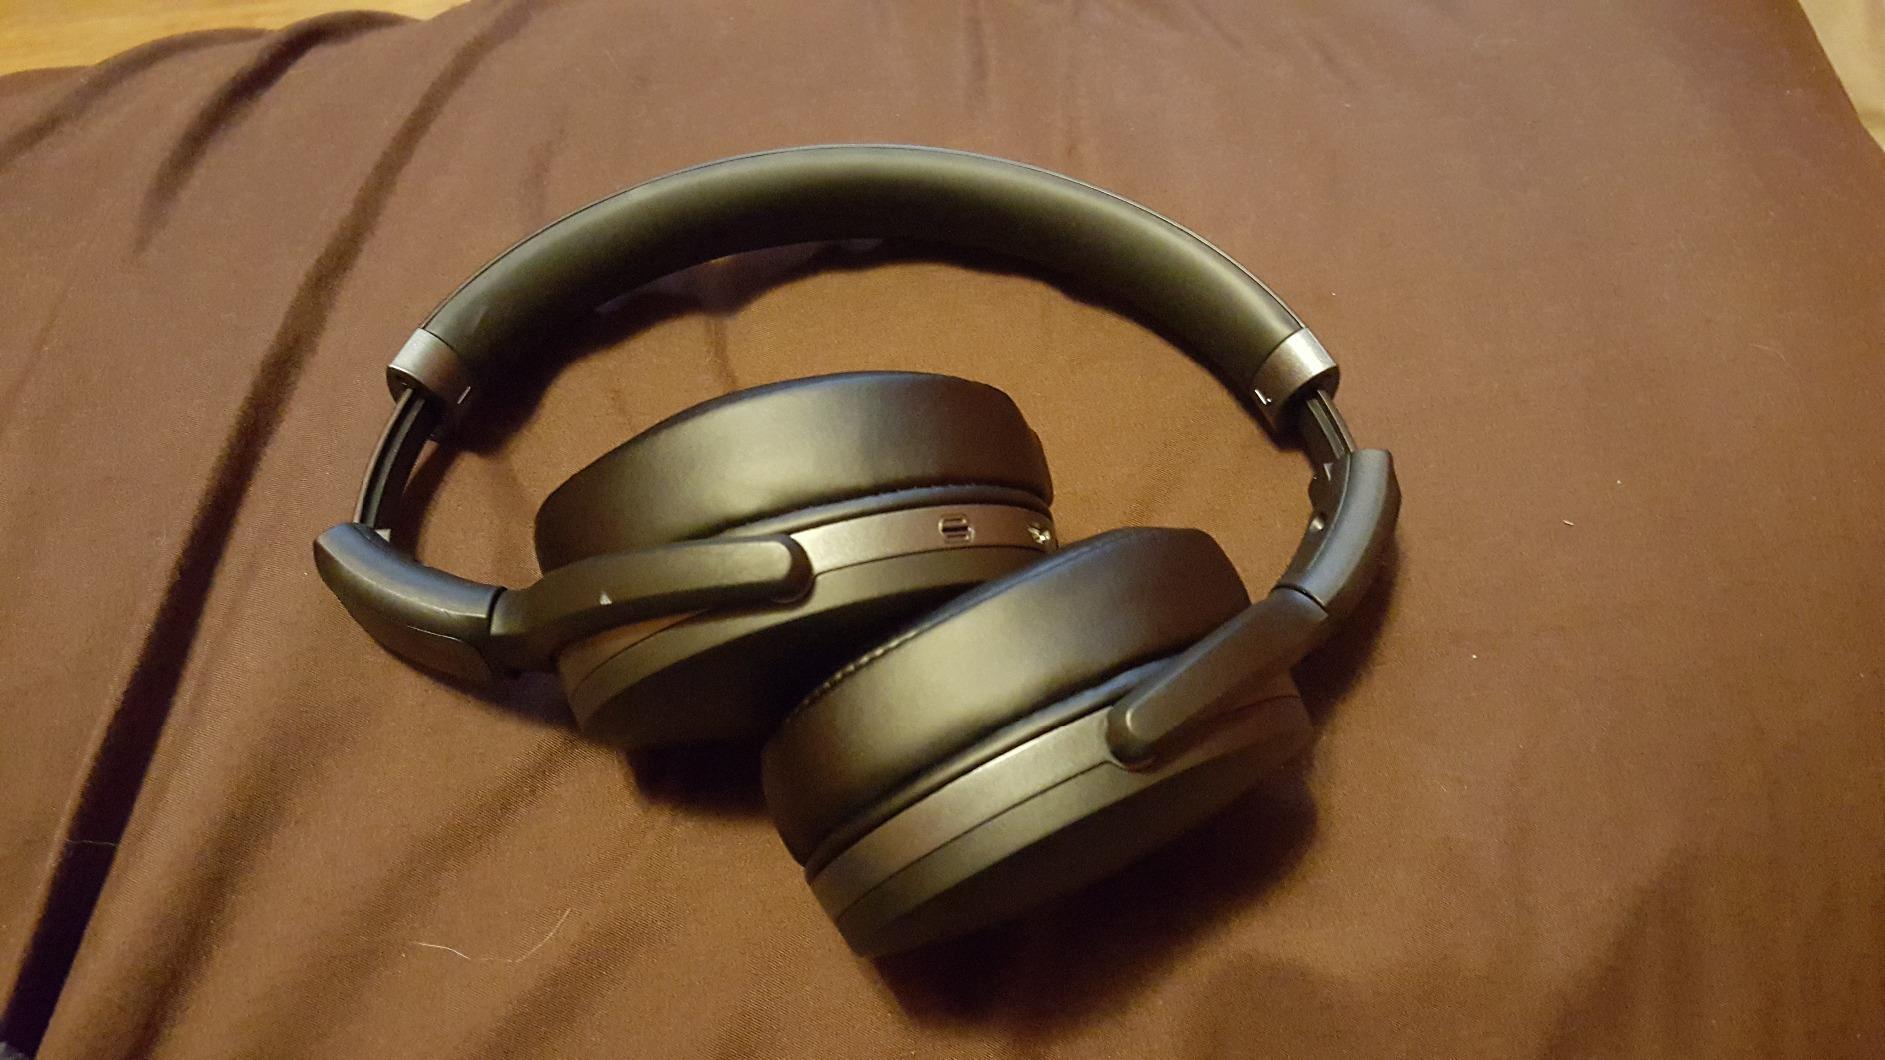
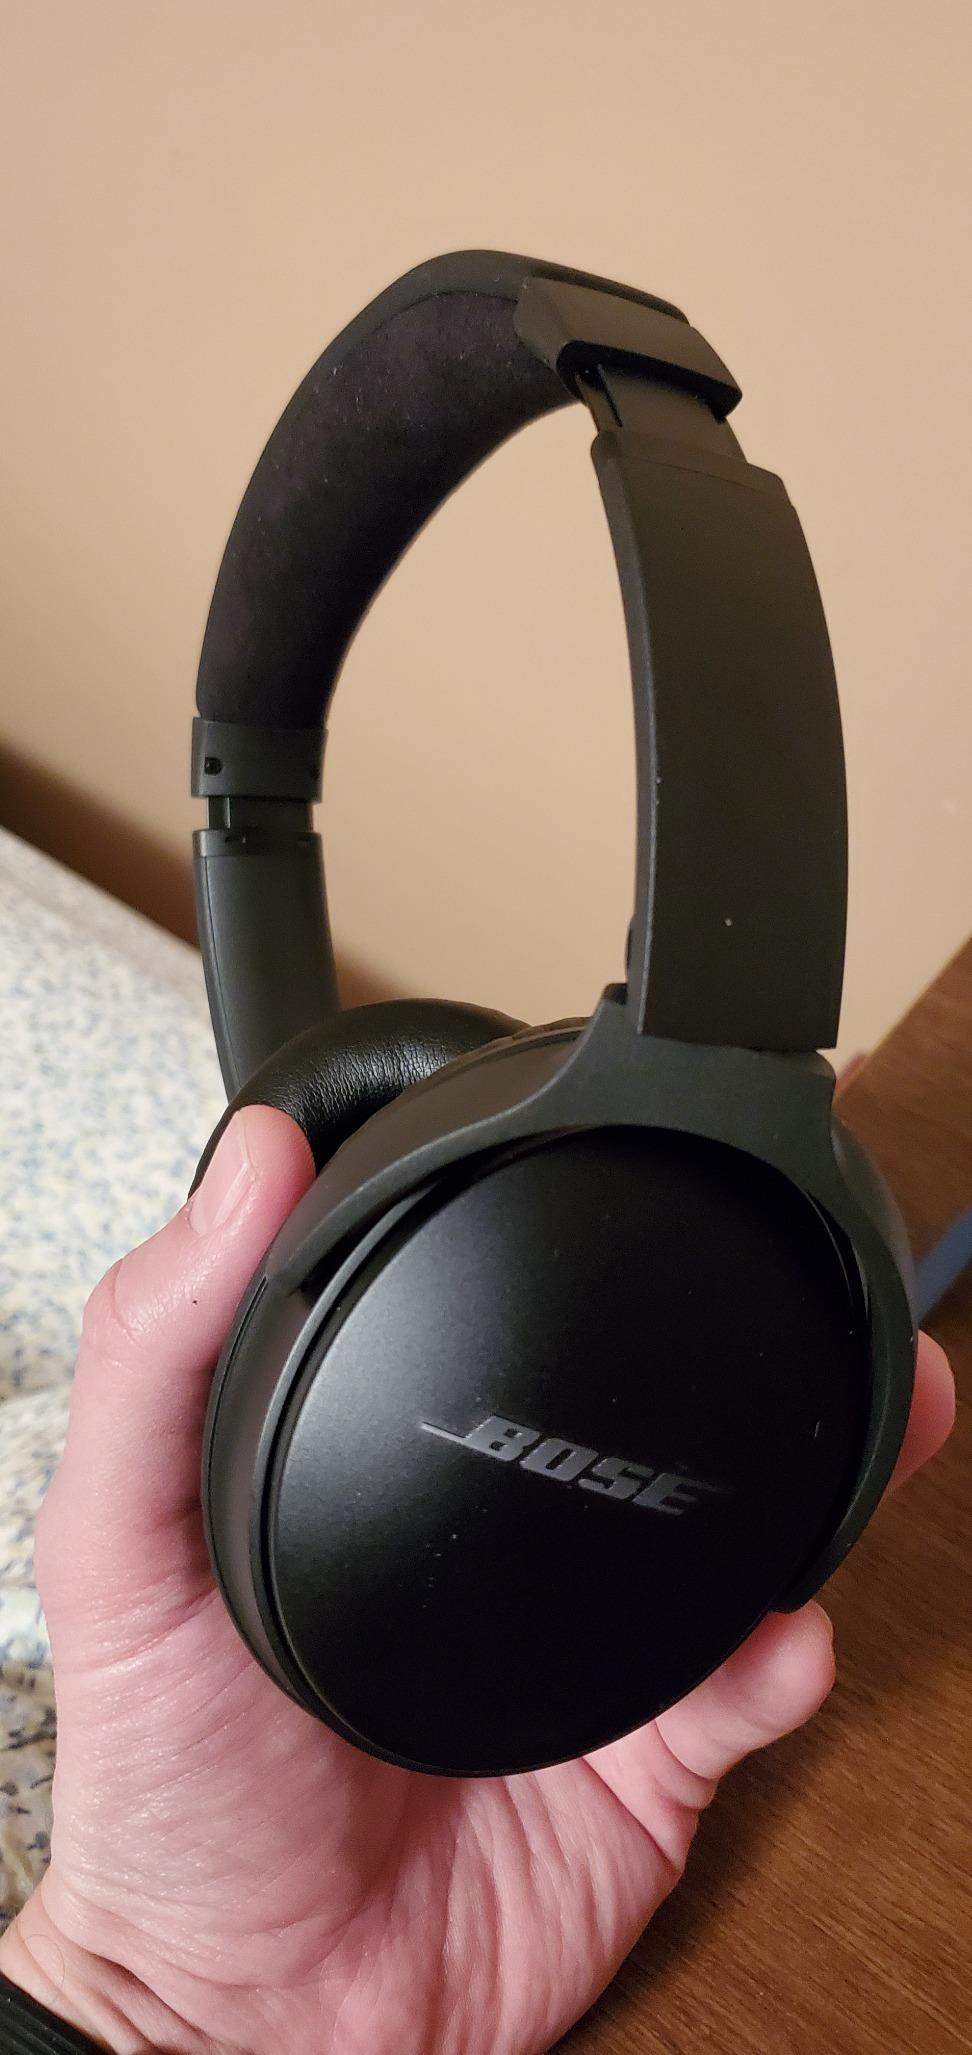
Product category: headphones
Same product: no